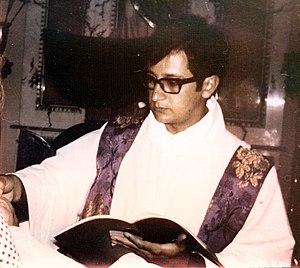
Cette liste de saints concerne les saints, bienheureux, et vénérables reconnus comme tels par l'Église catholique, ayant vécu au XXᵉ siècle. Sur cette période, l'Église a donné comme modèles évangéliques 152 saints et 2 038 bienheureux.
Cette page dresse la liste des personnes béatifiées par le pape François.
Carlos Murias, né le 10 octobre 1945 à San Carlos Minas, et mort assassiné le 18 juillet 1976 à Chamical, était un prêtre catholique argentin, franciscain, qui fut séquestré, torturé et exécuté avec le prêtre français Gabriel Longueville sous la dictature militaire. Fidèle à l'orientation pastorale de son évêque, Mgr Enrique Angelelli, son ministère fut caractérisée par sa défense des pauvres et des opprimés du régime. Reconnu martyr le 8 juin 2018 par le pape François, il a été proclamé bienheureux le 27 avril 2019.